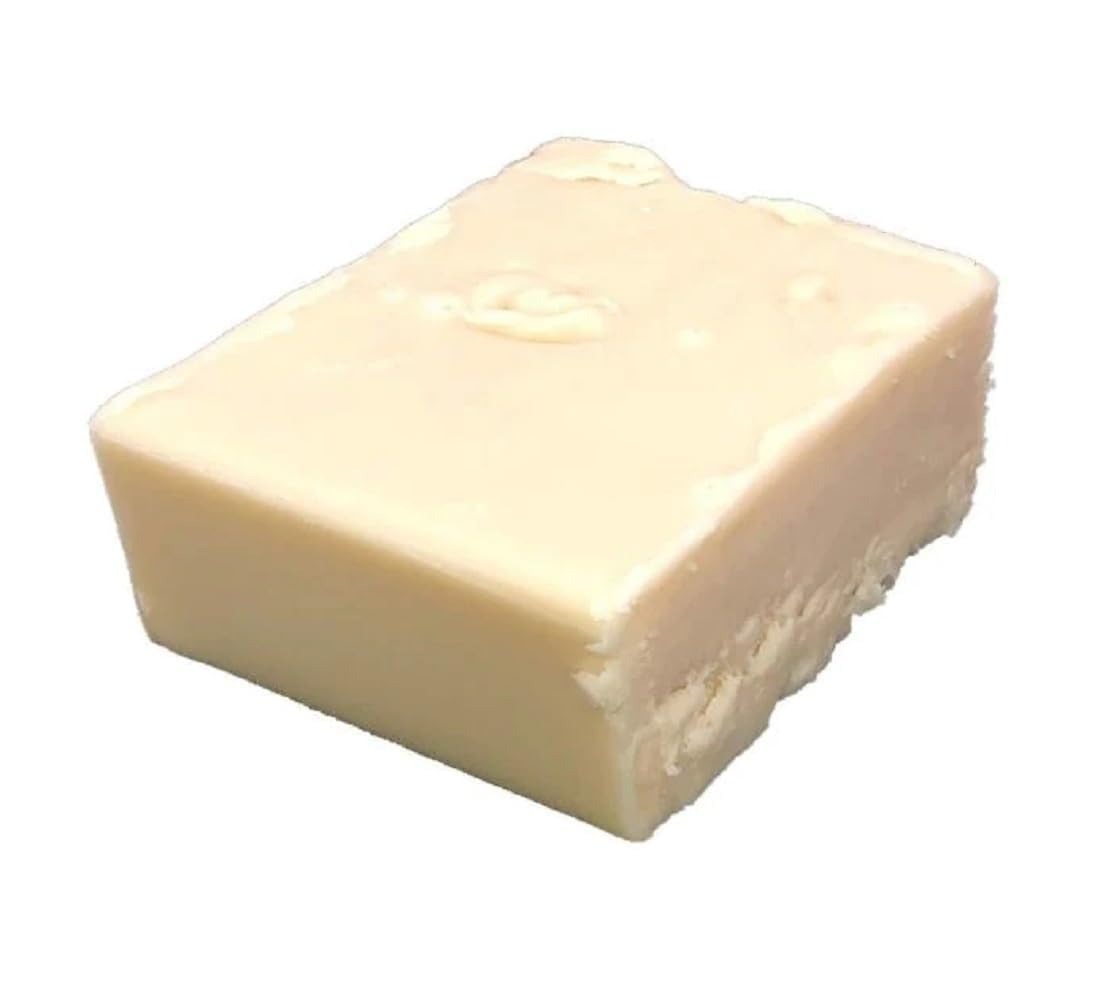
Item Name: 8oz. Nuts to You Smooth and Creamy Vanilla Fudge | Fresh Gourmet Candy | Decadent and Delicious Handcrafted Fudge
Bullet Point 1: PREMIUM INGREDIENTS: Our vanilla kettle fudge is made with the finest quality ingredients such as rich Butter, peanuts, chocolate, fresh cream, and dairy products. Every bite is a decadent indulgence. You'll forget it's sugar-free because it tastes so good.
Bullet Point 2: HANDCRAFTED PERFECTION: Our fudge is meticulously handcrafted in small batches to ensure a smooth and creamy texture. Our expert chocolatiers put their heart and soul into every step of the process, resulting in a fudge that melts in your mouth.
Bullet Point 3: DELICIOUS FLAVOR COMBINATION: The combination of creamy vanilla creates an impossible to resist taste sensation. The creamy fudge is perfectly balanced with the chocolate peanut butter, offering a delightful and satisfying treat.
Bullet Point 4: PERFECT GIFT CHOICE: Our vanilla kettle fudge is a perfect choice, whether you're looking for a thoughtful gift or a sweet treat for yourself. It comes beautifully packaged, making it an ideal present for birthdays, holidays, or any special occasion.
Bullet Point 5: 100% SATISFACTION GUARANTEE: We provide the best possible service to our customers, as your safety and health are our concerns. Providing products that contribute to a healthy lifestyle for our customers so we bring you the best quality flavor products.
Product Description: 8oz. Nuts to You Smooth Vanilla Fudge | Fresh Gourmet Candy | Decadent and Delicious Handcrafted Fudge
Value: 8.0
Unit: Ounce

Price: 18.99